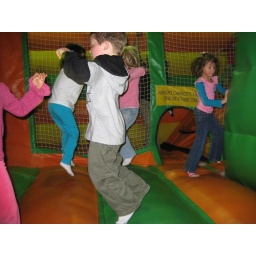
Ian in the bounce house with a bunch of little girls